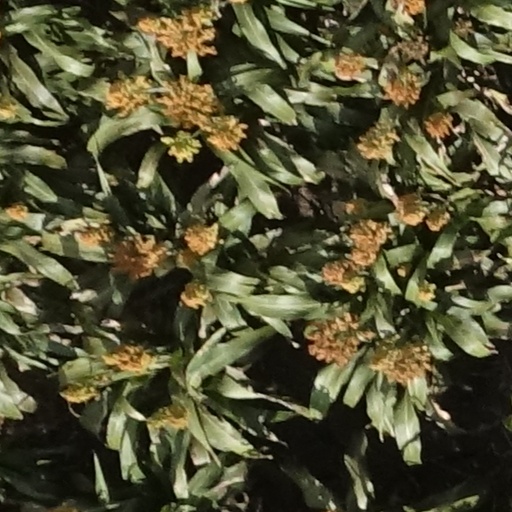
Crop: sorghum